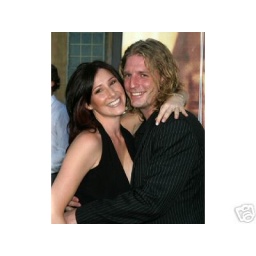
Tiffany wears a black dress by Dalia Macphee